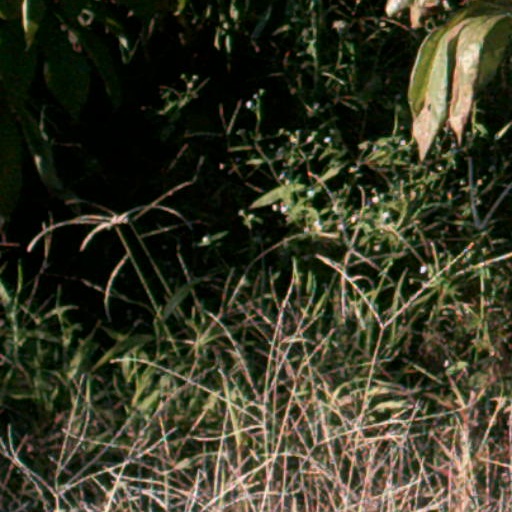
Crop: cassava